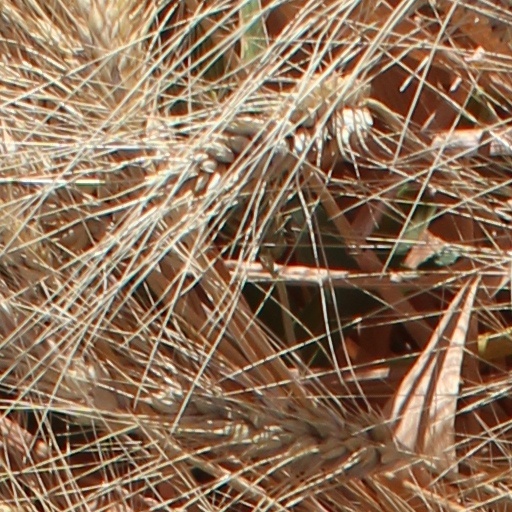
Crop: wheat